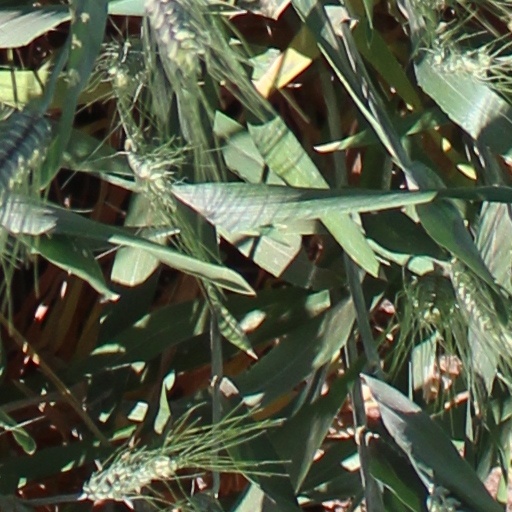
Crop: wheat